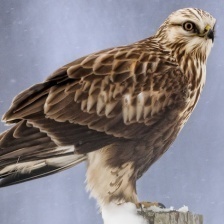
Species: ROUGH LEG BUZZARD
Scientific name: BUTEO LAGOPUS